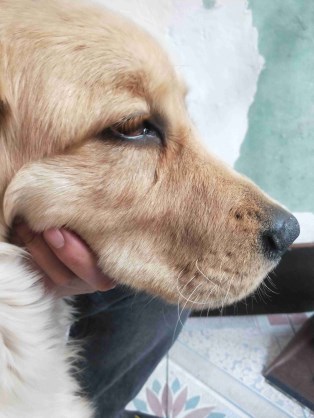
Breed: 5355-n000126-golden_retriever